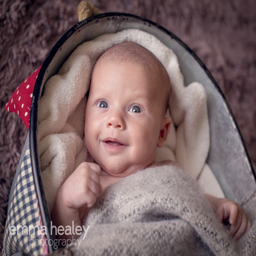
this little man had a cheeky face so we put him into the basket as he loved being enclosed .